John Danforth

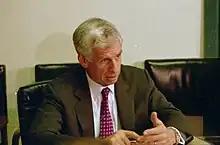
Danforth talks with reporters about his investigation of the 1993 incident involving the FBI and the Branch Davidians in Waco, Texas, 1999

In 1999, Democratic U.S. Attorney General Janet Reno appointed Danforth to lead an investigation into the FBI's role in the 1993 Waco Siege. Danforth appointed Democratic U.S. Attorney Edward L. Dowd Jr. for the Eastern District of Missouri as his deputy special counsel. He also hired Bryan Cave partner Thomas A. Schweich as his chief of staff. Assistant U.S. Attorney James G. Martin served as Danforth's director of investigative operations for what became known as the "Waco Investigation" and its resulting "Danforth Report".